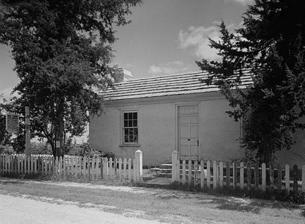
Building: George Caleb Bingham House
Country: United States of America
Year built: 1837
Historic house in Missouri, United States United States historic place George Caleb Bingham House U.S. National Register of Historic Places U.S. National Historic Landmark U.S. National Historic Landmark District Contributing Property George Caleb Bingham House in 1942 Show map of Missouri Show map of the United States Location Arrow Rock, Missouri Coordinates 39°4′15″N 92°56′35″W / 39.07083°N 92.94306°W / 39.07083; -92.94306 Area less than one acre Built 1837 ; 188 years ago ( 1837 ) Architect George Caleb Bingham Architectural style Federal Part of Arrow Rock Historic District ( ID66000422 ) NRHP reference No. 66000423 Significant dates Added to NRHP 15 October 1966 Designated NHL December 21, 1965 Designated NHLDCP 23 May 1963 The George Caleb Bingham House is a historic house, part of Arrow Rock State Historic Site in Arrow Rock, Missouri , United States. Built in 1837, it was the principal residence of portraitist and landscape painter George Caleb Bingham (1811–79) from 1837 to 1845.  It was declared a National Historic Landmark in 1965. Overview The George Caleb Bingham House is located in the rectangular grid of streets that make up the village of Arrow Rock, near its eastern end at the southeast junction of 1st and High Streets. This property is included in, and forms part of the northern boundary of, the Arrow Rock State Historic Site. The house is a small single-story brick structure, with a three-bay front facade, side gable roof, and chimneys built into the end walls. Its main block has two rooms, and there is a wood-frame addition to the rear. The house was built in 1837 by George Caleb Bingham , then just married and starting his career. He lived intermittently in this house until 1845, and it is where he developed his signature style of portrait and landscape painting that featured the landscapes and people of the Missouri frontier. The house underwent a number of significant changes after Bingham moved out. By 1870 it had reportedly been enlarged, and a second story added. In 1926 it was purchased by a preservationist, and it was acquired by the state in 1934. It was then subjected to a restoration that removed all additions and reduced it to its brick core. It was given a more thoughtful restoration in 1964–65, with the goal of returning it to a Federal style appearance, due to a lack of documentary evidence of its condition during Bingham's residency. See also List of National Historic Landmarks in Missouri National Register of Historic Places listings in Saline County, Missouri References